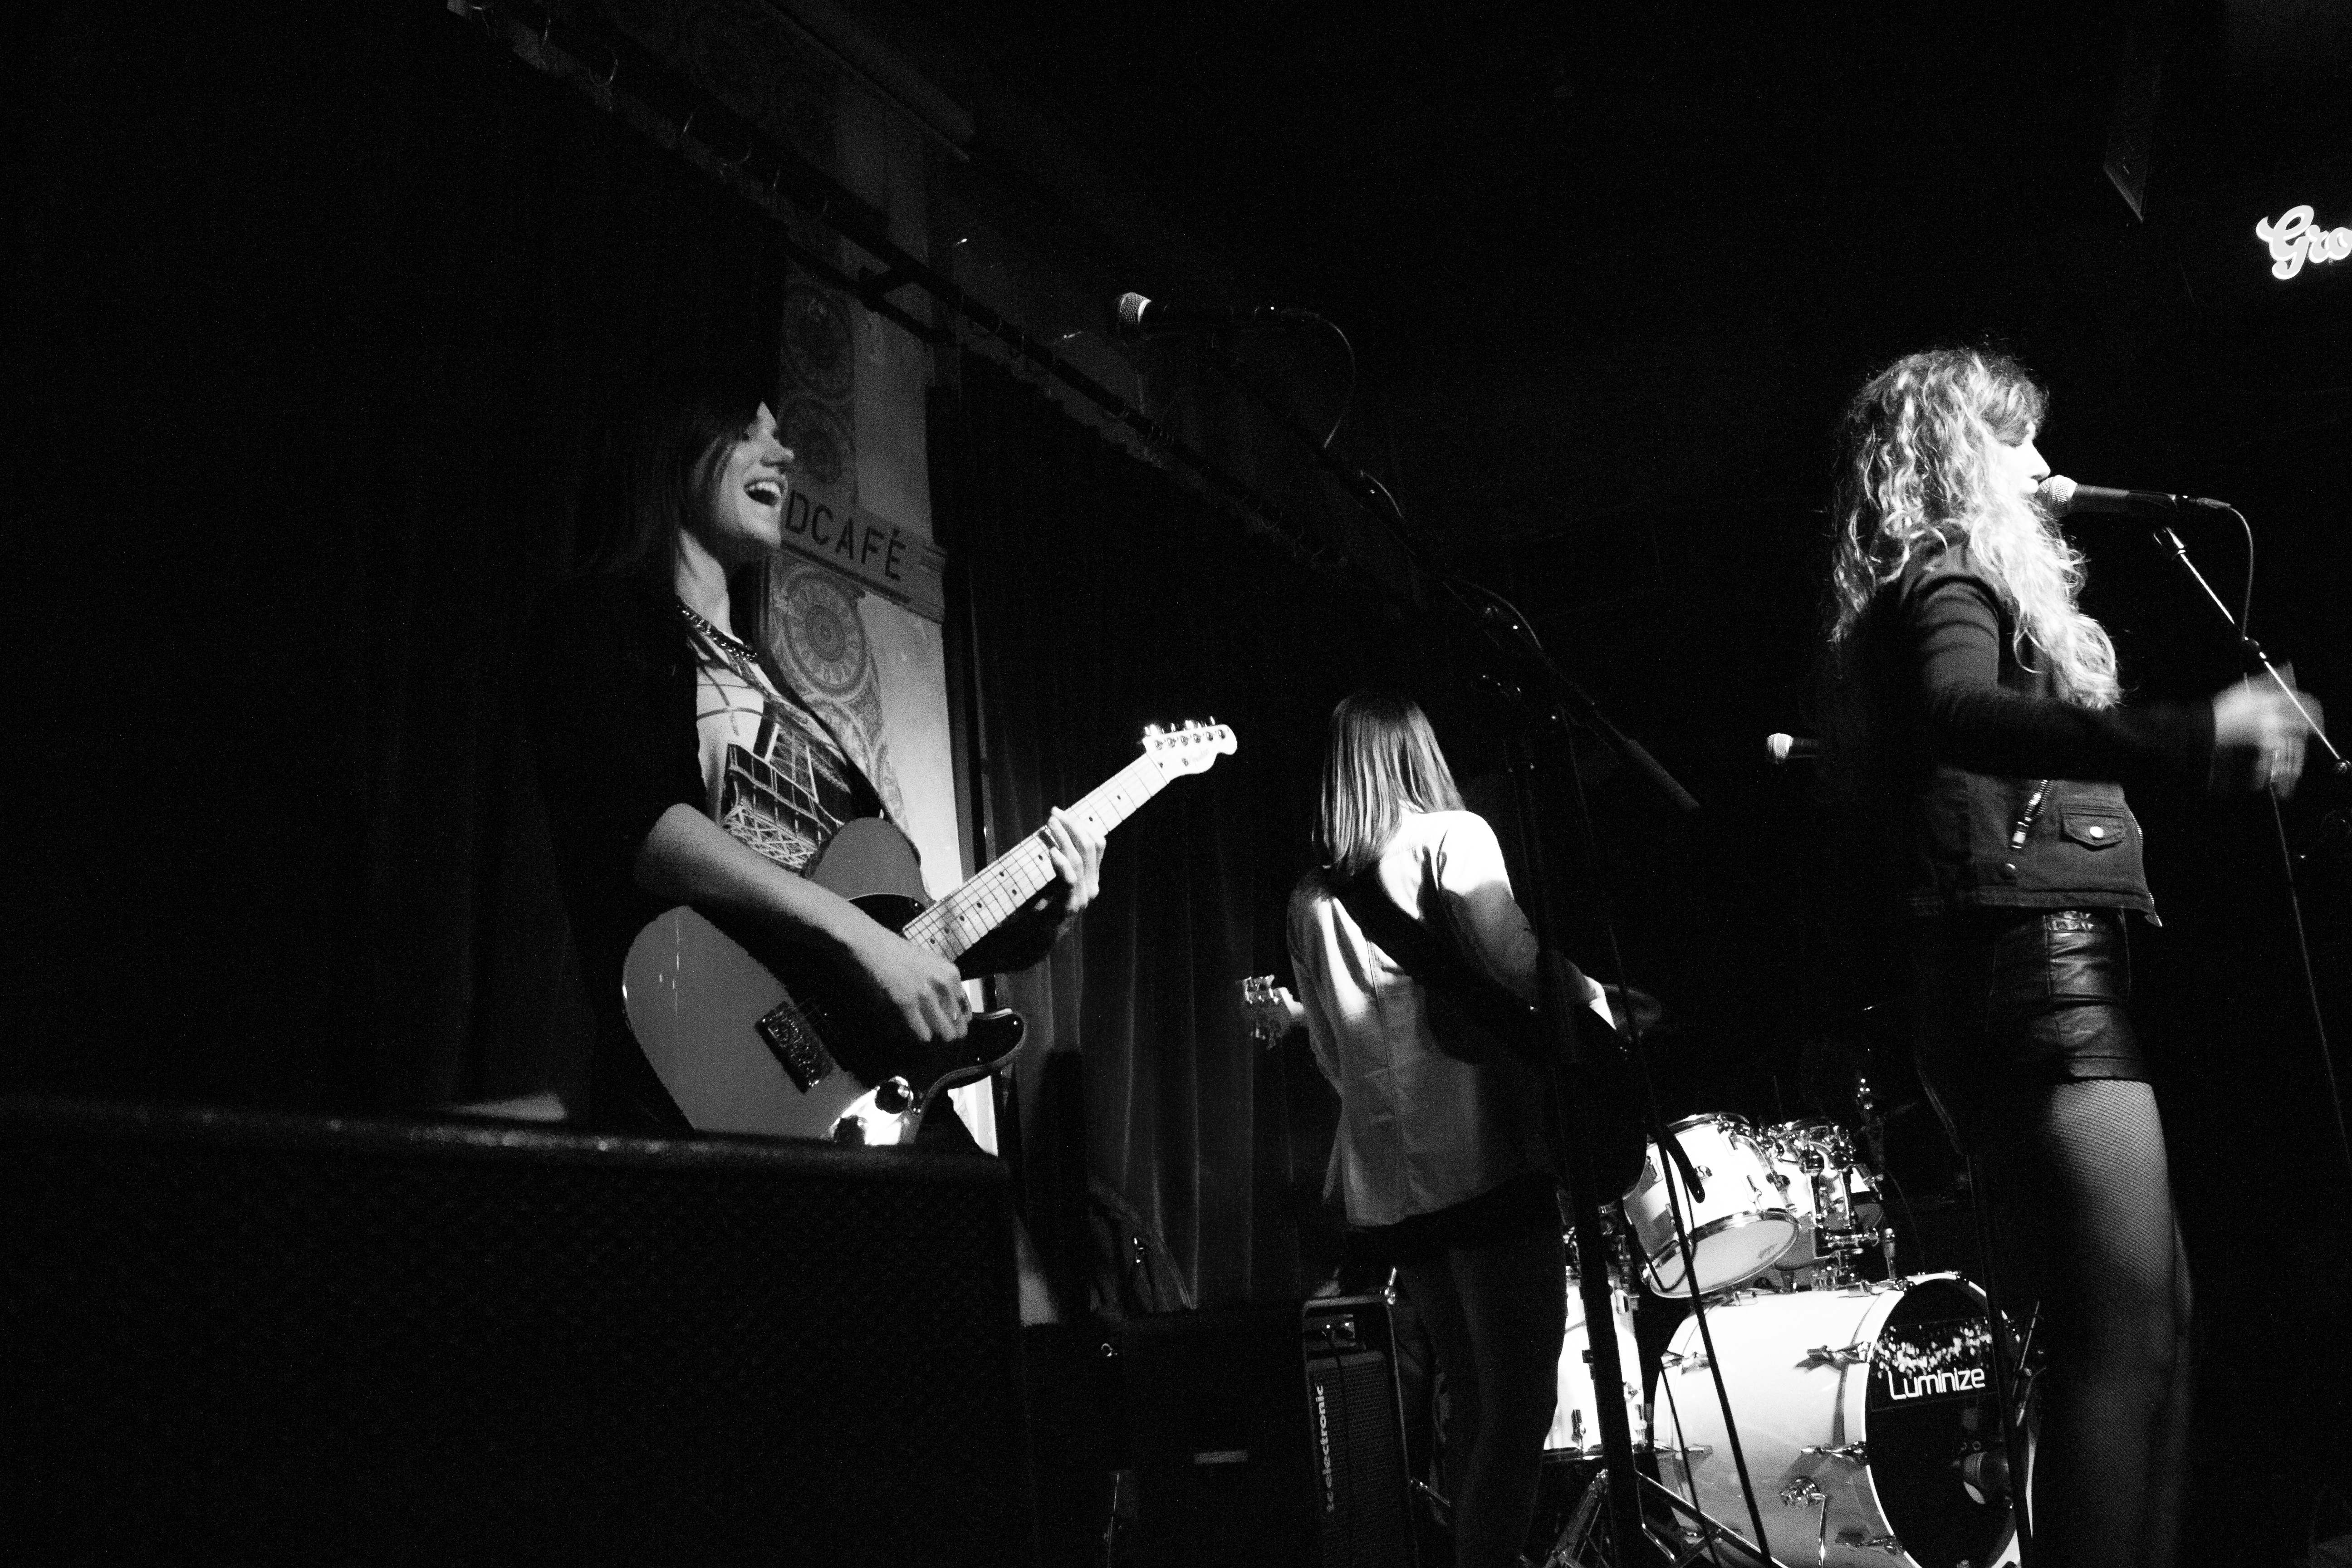
rock, music, black and white, van, concert, band, live, canon, darkness, musician, black, monochrome, performance art, holland, nederland, hague, zuid, luminize, eosm, paard, denhaag, netherlands, girls, haye, stage, croatia, pop, troye, paarcafe, performance, bassist, singing, guitarist, drummer, entertainment, performing arts, rock concert, monochrome photography, musical ensemble